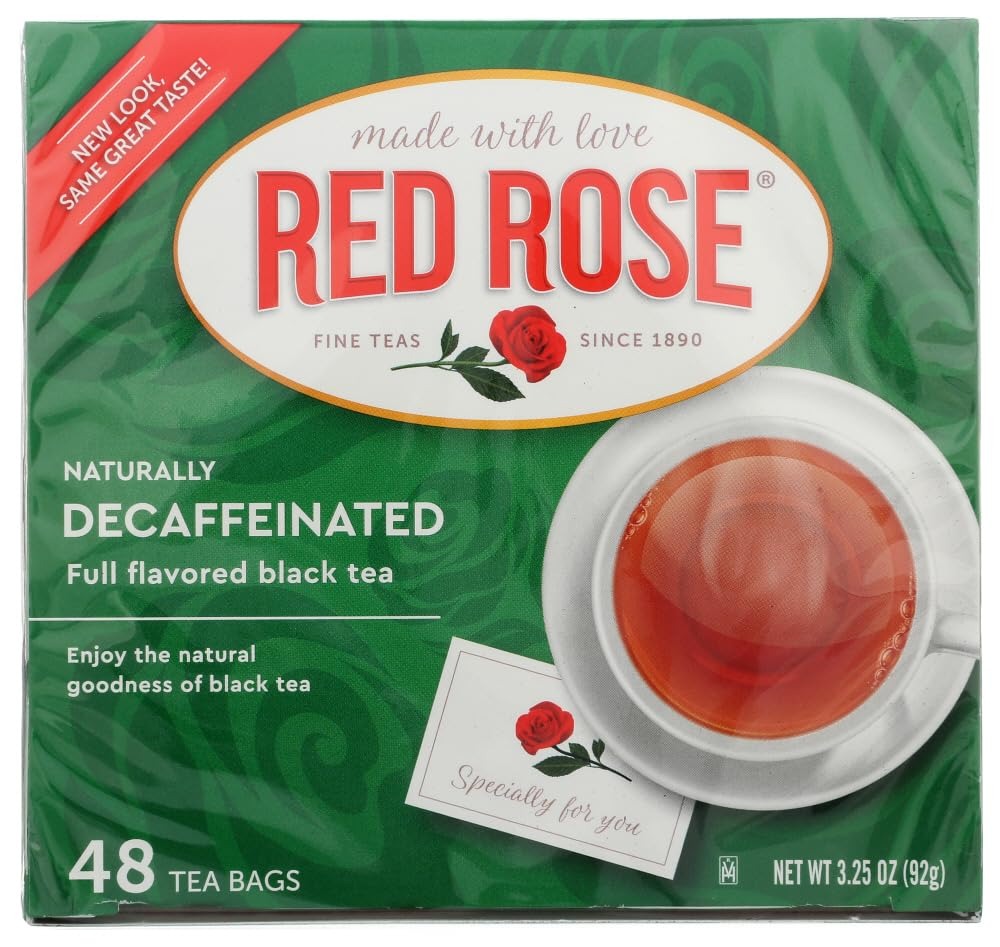
Item Name: Red Rose Original Flavor Decaf Tea Bags, 48-Count (Pack of 6)
Value: 288.0
Unit: Count

Price: 11.99